Bill Carter

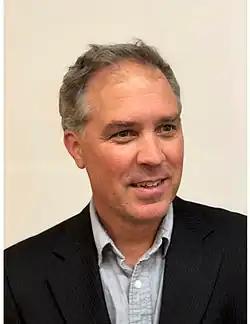

Bill Carter (born 1966) is a writer and director. He directed the documentary film "Miss Sarajevo", which consists of amateur video material he shot during his stay in Sarajevo while the city was under siege. He is the author of "Fools Rush In", his memoirs of working for an aid agency during the Bosnian War. He teaches journalism and film at Northern Arizona University.